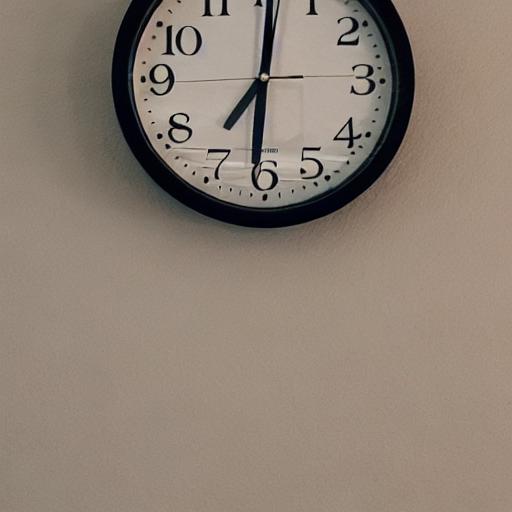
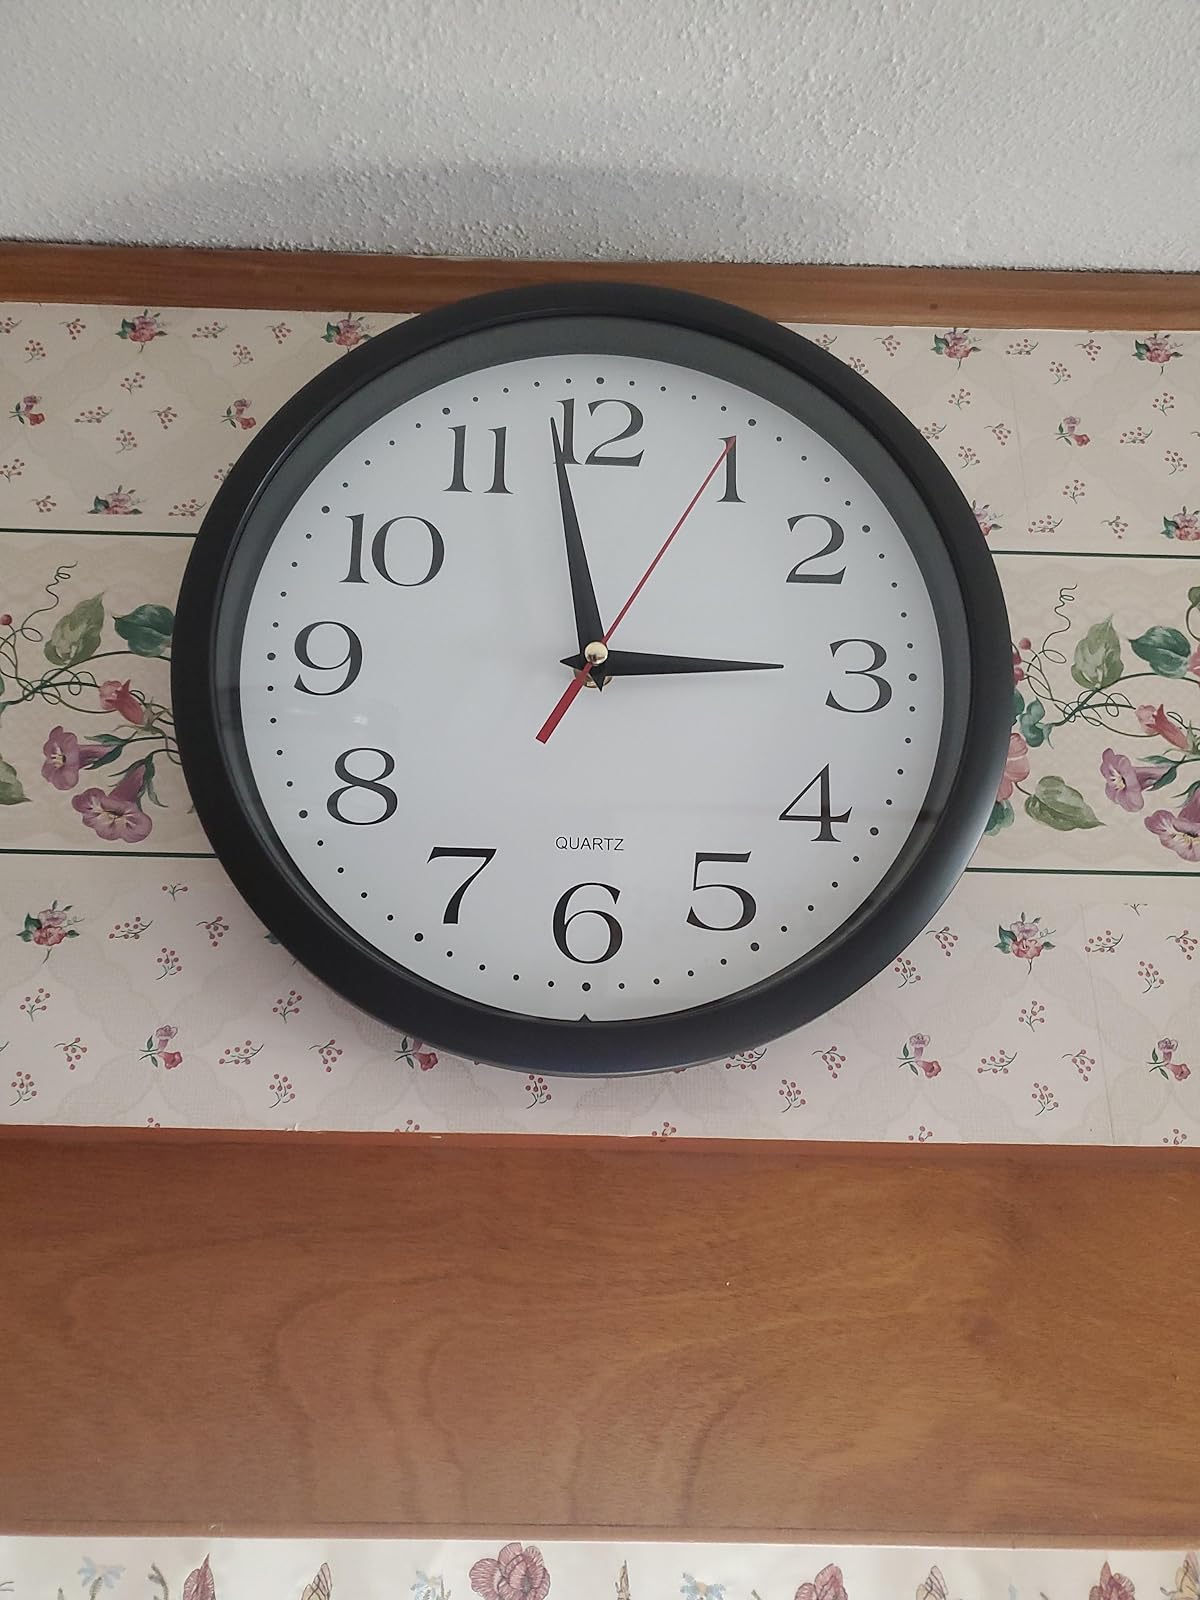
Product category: clock
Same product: no